Marion Borgelt

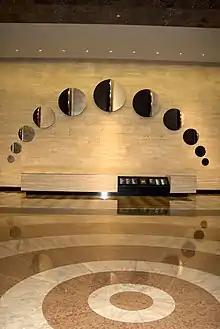
Candescent Moon, Marion Borgelt, 2011

In 1989 Borgelt was awarded the French Government Art Fellowship and Residency to develop her practice in Paris, where she remained for eight years. Paris was the catalyst for a shift in Borgelt's artistic approach, where previously her gestural abstract works were intuitive, the intellectual setting of Paris, abundant with artistic and academic resources, encouraged her practice to become refined with a planned approach. In an interview with Betsy Brennan for Vogue Living Australia, Borgelt explained that “Paris with its historical and complex psychological layering has caused me to open up a range of doors...find a stasis, or centre of my own”. This refinement is illustrated in her "Void" series and "Mnemona Suite", 1994–1995. Borgelt's fascination with the cosmos seeped into her work such as her "Blood Light" series (1995–2005) which reflects this interest in depicting the macrocosm and the microcosm. In Paris Borgelt also developed her own lexicon of symbolic language related to the primordial, exploring the qualities of symbols and their ability to evoke ancient memory with their enduring communicative powers. The suite of symbols featured in her "Primordial Series" was influenced by Celtic art forms, the Kabbalah belief system and Buddhism and Hinduism. Her visual explorations of this notion are reflected in the works such as "Primordial Logic" and "Primordial One: Figures F, B, E, A". In her work "Anima/Animus: Splitting Into One No. III", there is a reference to a Jungian theory of the archetypes. Noticeable in these works is the presence of the circle shape, which often occurs in Borgelt's oeuvre. While various shapes have different significance for Borgelt, the circle, as she states," [...] embraces to me the most, and the oval too to a certain degree, but the circle seems to represent to me 'totality.' Because the circle is [...] a contained thing without [...] any tension.". This symbolic language continued in her series "Bottled Histories" where timber panels were painted and layered with bees wax before being paired with collected vessels. Symbols painted onto both vessel and panel cross-referenced each other, exploring a recontextualization of the objects. Borgelt's French palette mainly featured blacks, reds and whites. Victoria Lynn notes of Borgelt's work that, "Energy in her paintings can be as soft as a feather or as turbulent as and fierce as a violent storm."